The Willsboro School

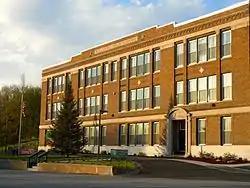

The Willsboro School is a historic school building located at Willsboro in Essex County, New York. It was built in 1927 and is a three-story red brick building designed in the Neoclassical style in accordance with New York State's standardized school design guidelines of the early 20th century. The 1927 buildings is wide and deep and has approximately of space. An addition was completed in 1952. It is by and contains approximately of space. It closed in 2001.